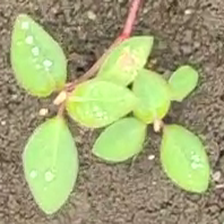
Weed species: Moti_dudhi(Euphorbia_geneculata_L)